San Millán Beatus

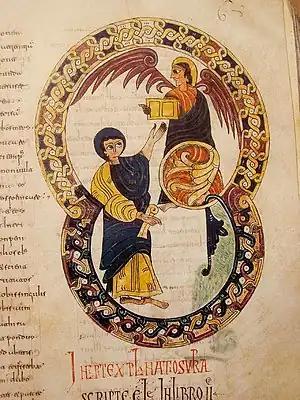
Saint John and the Angel of Thyatira, recto of folio 68

The San Millán Beatus is an illuminated manuscript now held in the Royal Academy of History in Madrid as Cod. Emil. 33. It measures 35.5 cm by 23 cm and is a copy of the Commentary on the Apocalypse by Beatus of Liébana. Its illuminations are incomplete, but its text is one of the most complete surviving copies of the commentary. As well as Beatus' commentary, it contains saint Jerome's prologue on the Apocalypse and commentary on the Book of Daniel and extracts from Isidore of Seville's "Etymologiae". It is made up of 282 bound folios - there are 48 miniatures on the first 228 pages and 1 miniature on the remaining 54 pages.